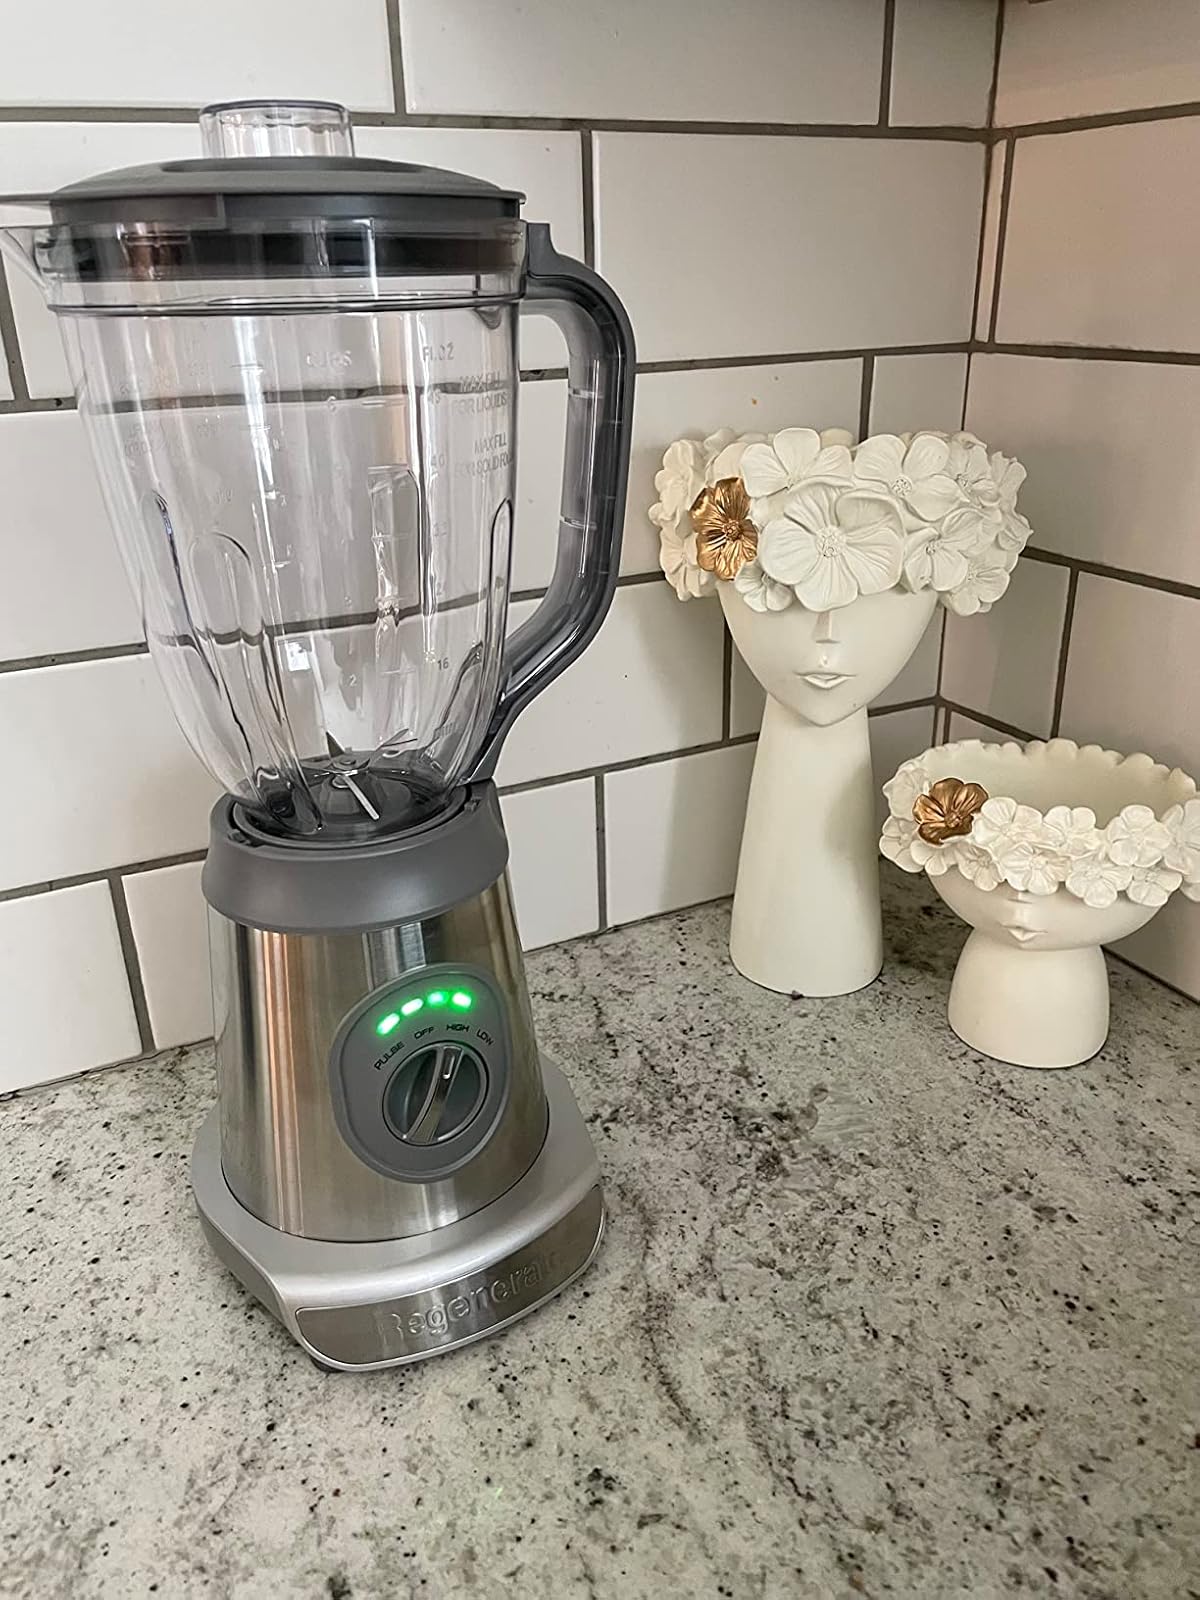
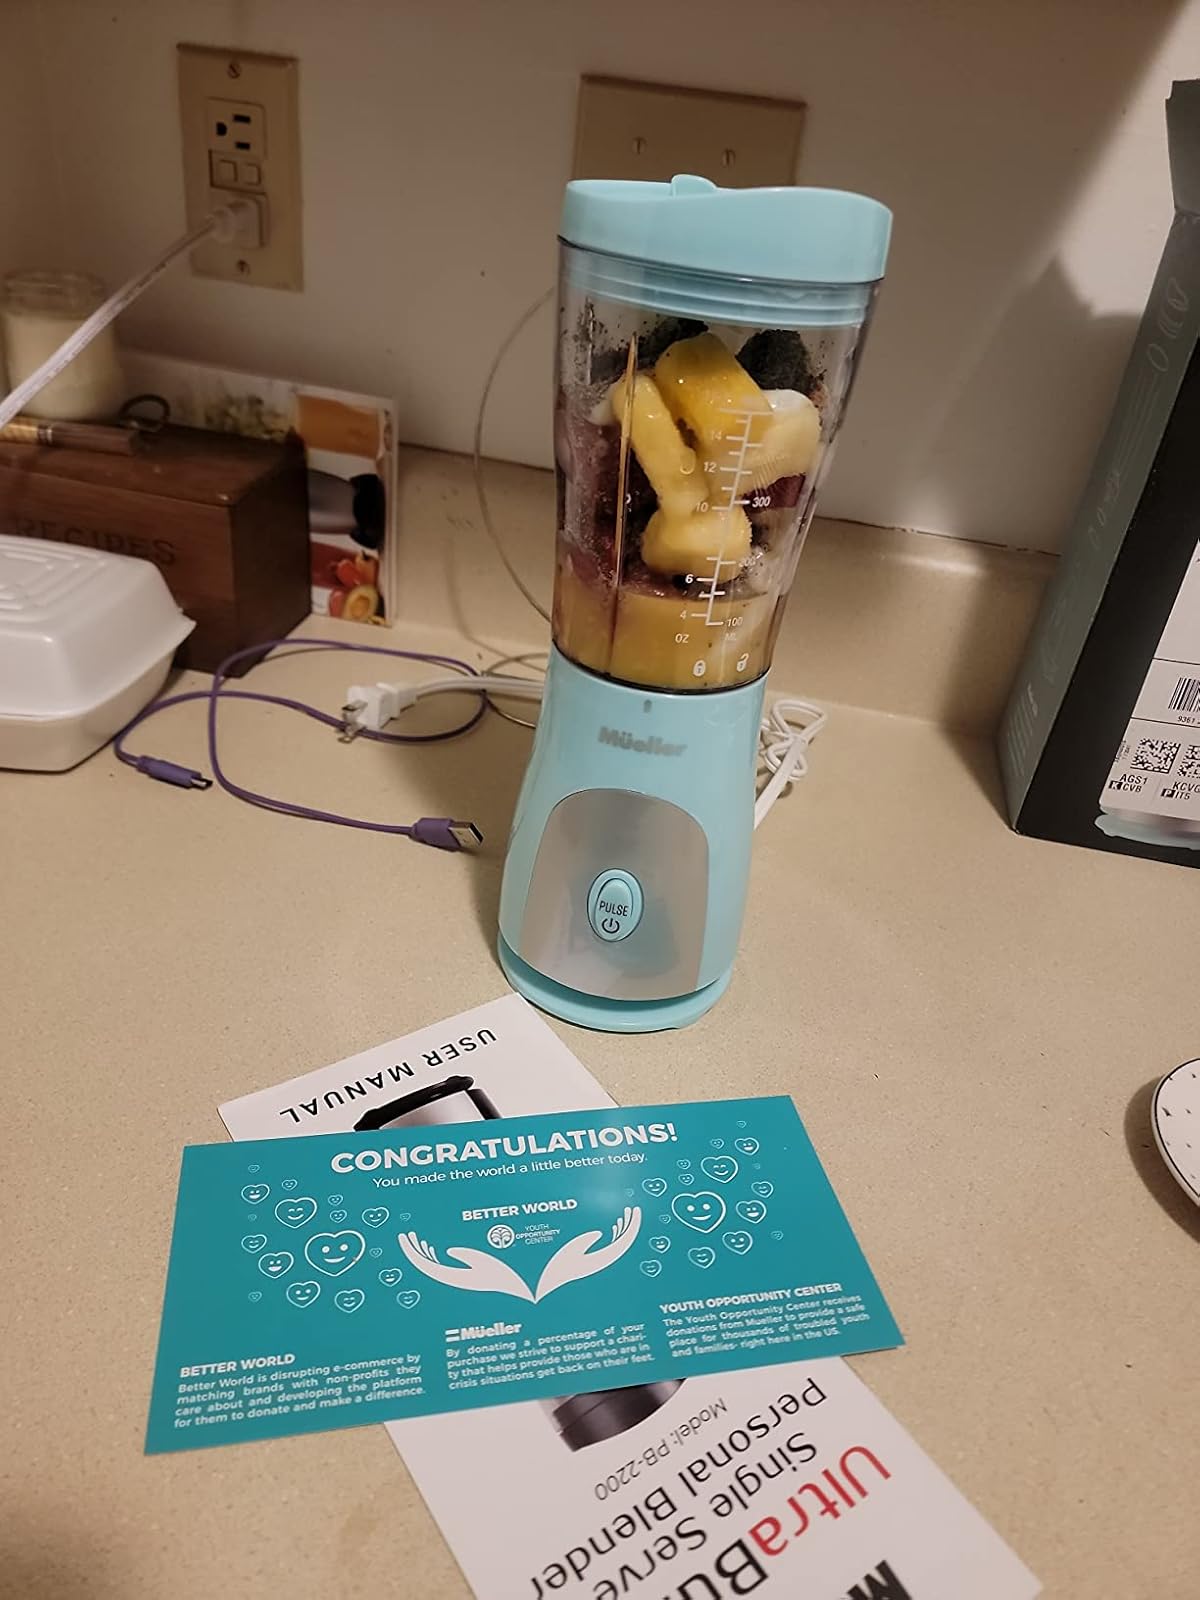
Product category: items_blender
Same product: no